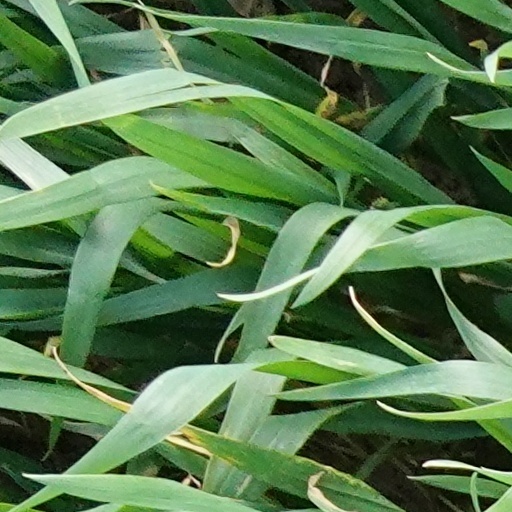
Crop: wheat